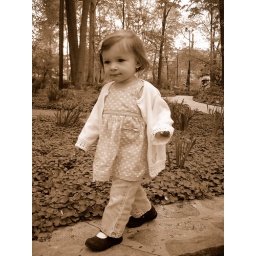
Sylvie walking in the Hopkins animal forest.